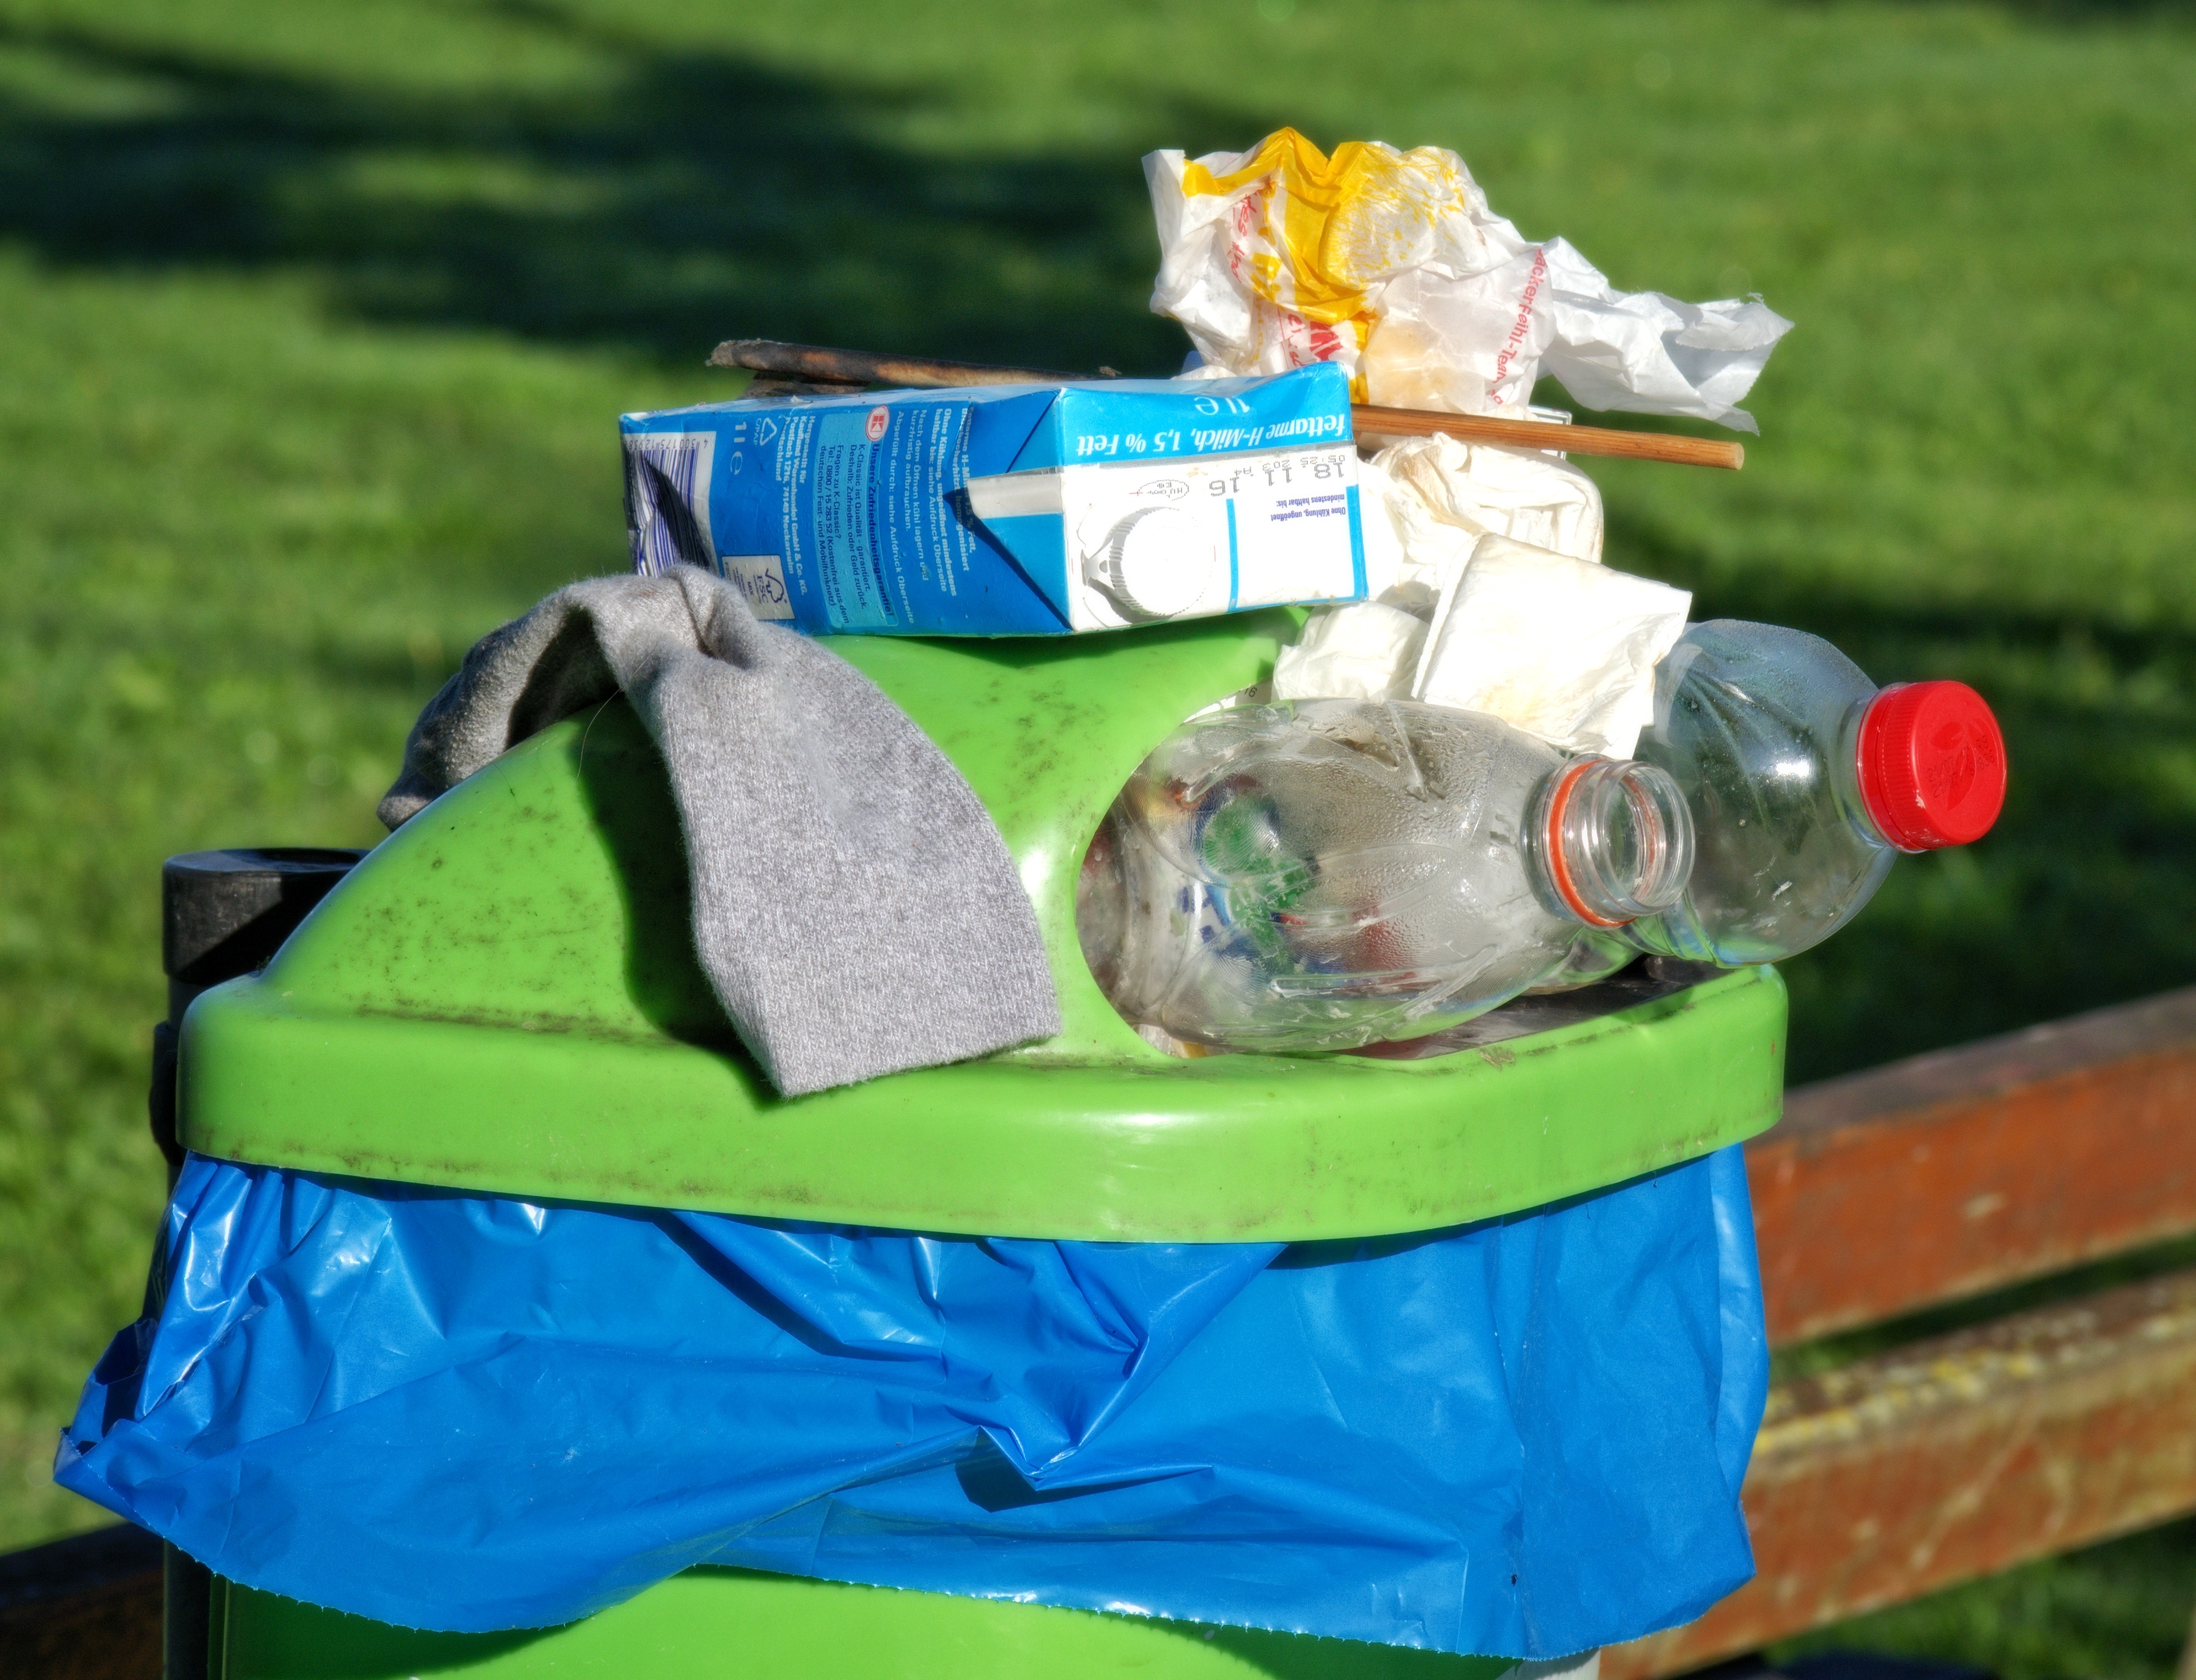
nature, play, environment, green, product, picnic, waste, garbage, pollution, recycling, environmental protection, waste disposal, disposal, waste bins, throw away society